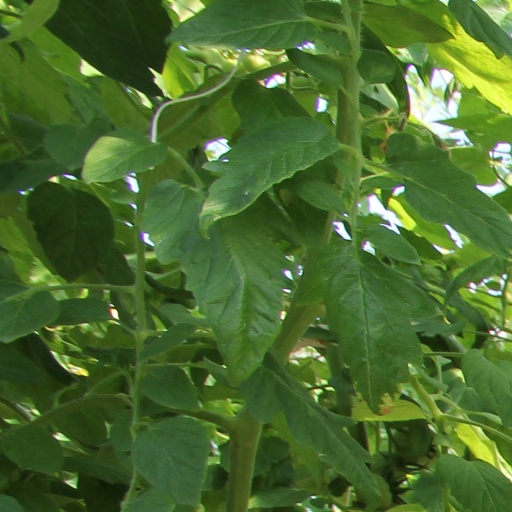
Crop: tomato